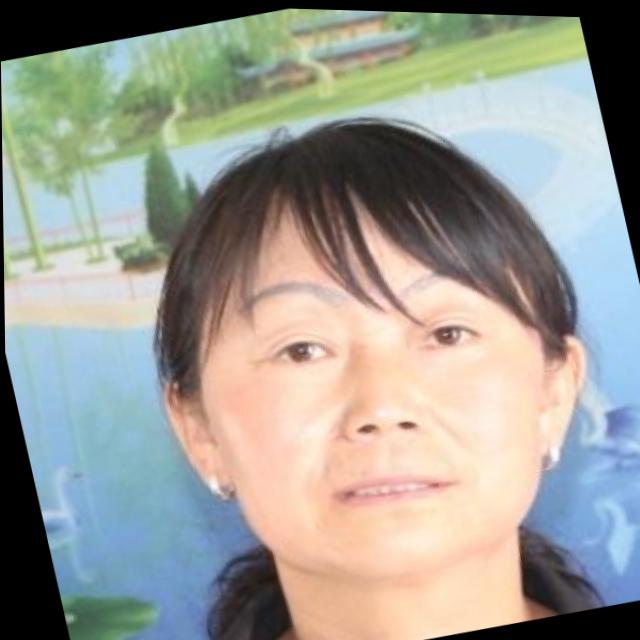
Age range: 45-64